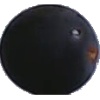
Label: Grape Blue 1